Question: What is above the chair?
Tambaya: Menene a saman kujerar?
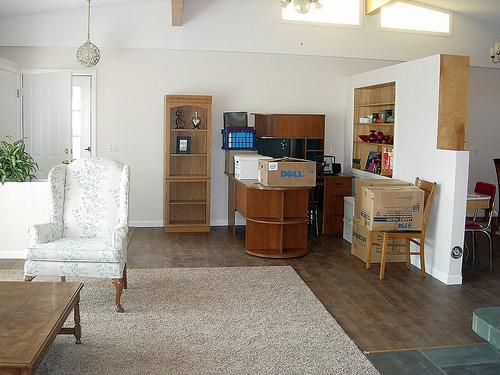
Answer: A light.
Amsa: Fitila.